History of the Yosemite area

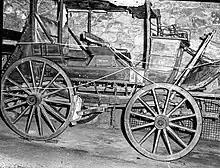
Mud Wagons served Yosemite Valley when roads were unsuitable for standard coaches.

The Yosemite Stage and Turnpike Company ran a fleet of 40 stagecoaches and buggies, drawn by a stable of 700 horses. During the summer, as many as eleven stages left daily from Raymond train station, traveling to various Yosemite destinations. Their primary vehicle was the Concord coach, though a "mud wagon" was used in poor weather.